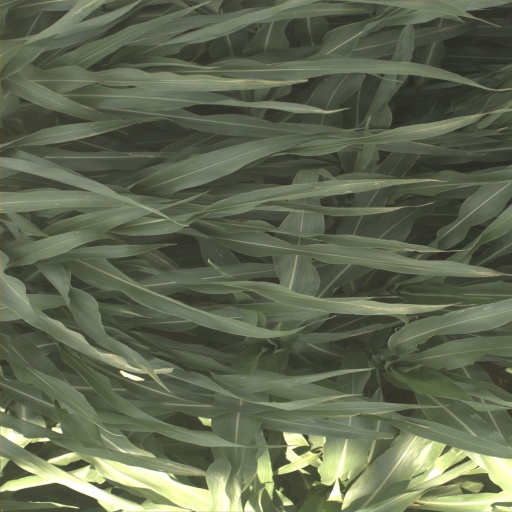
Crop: sorghum